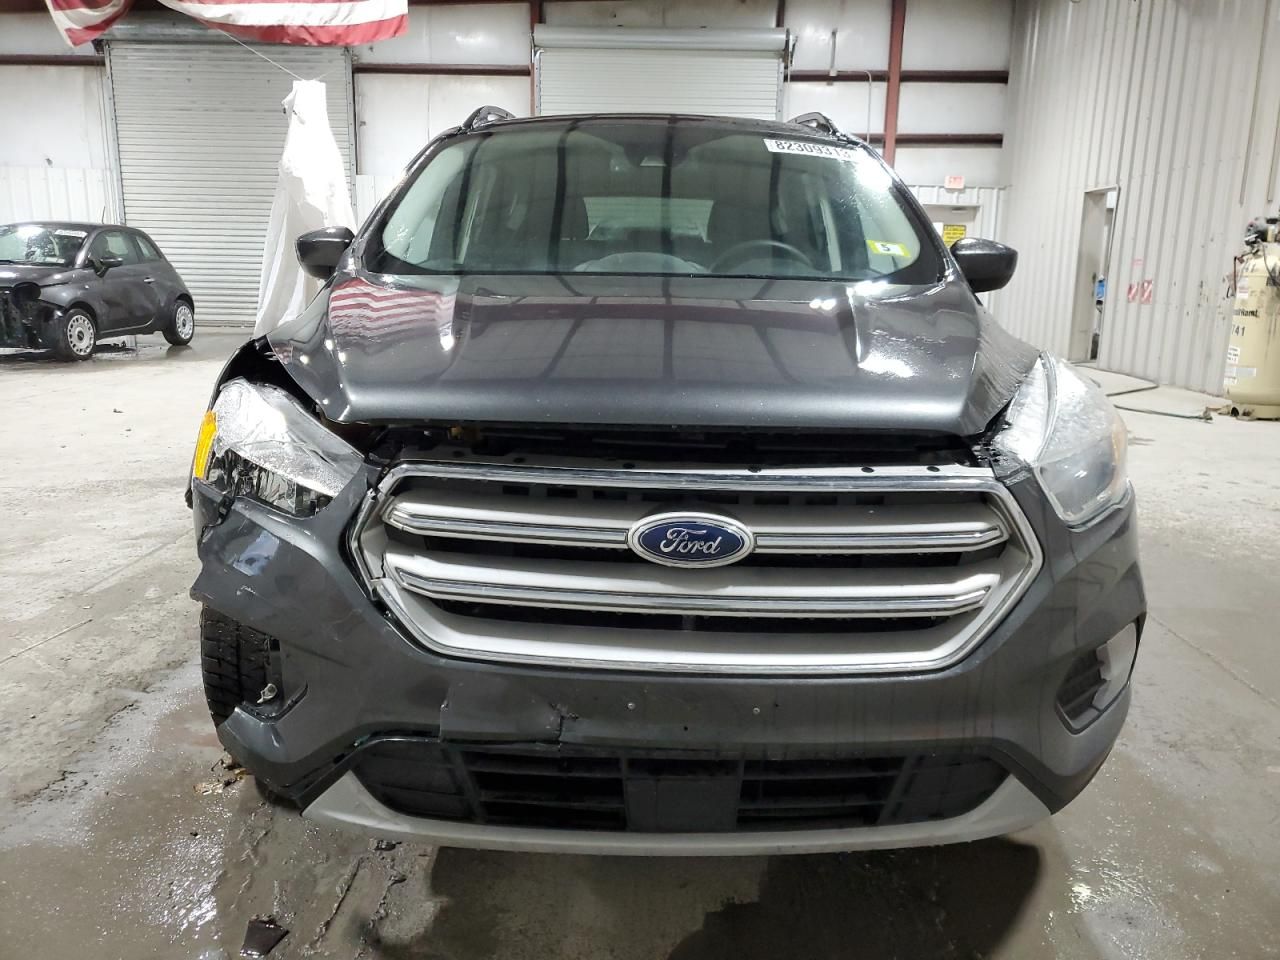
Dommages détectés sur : pare-choc avant, feu avant droit, capot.
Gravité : majeur